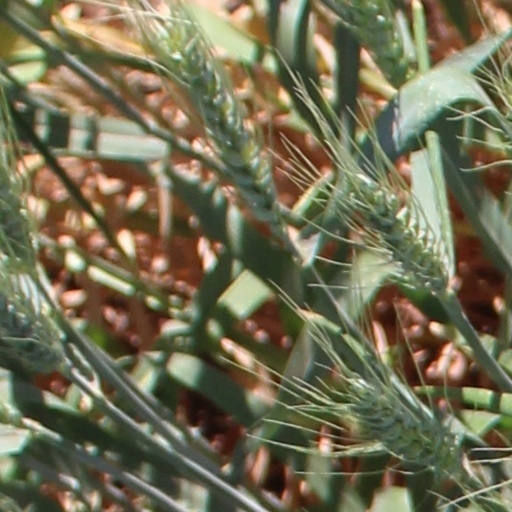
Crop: wheat